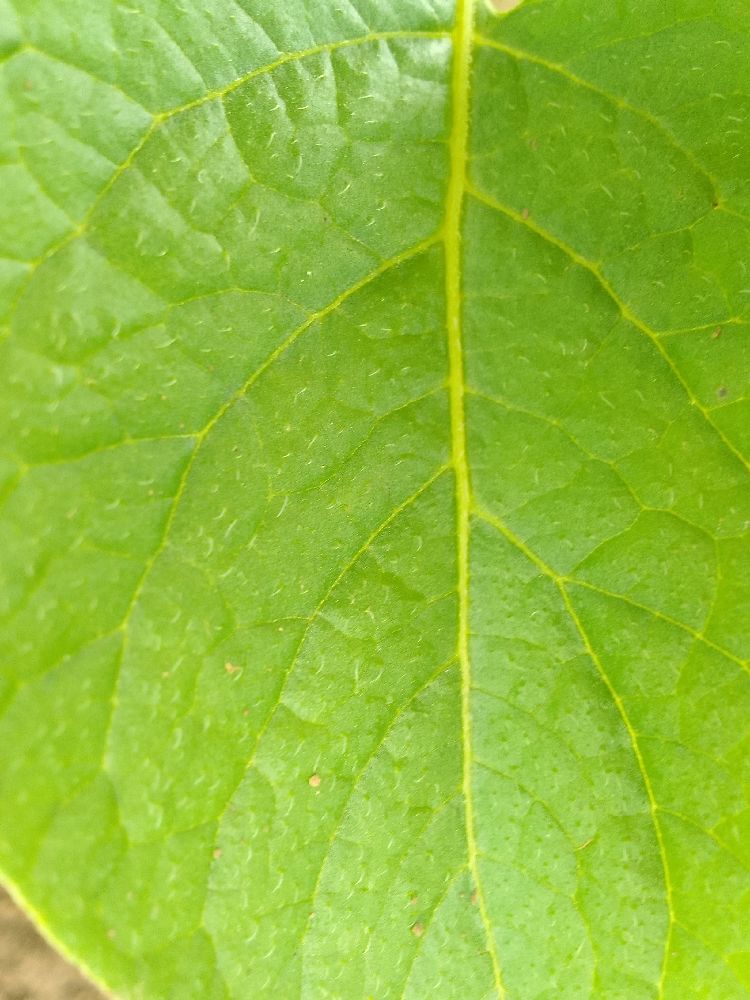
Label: Healthy